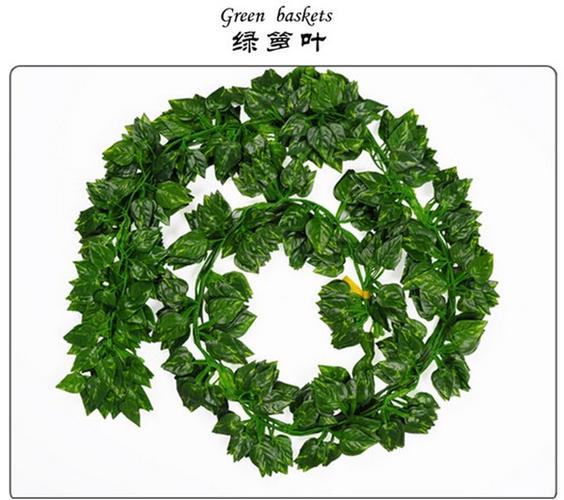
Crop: apple
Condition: healthy